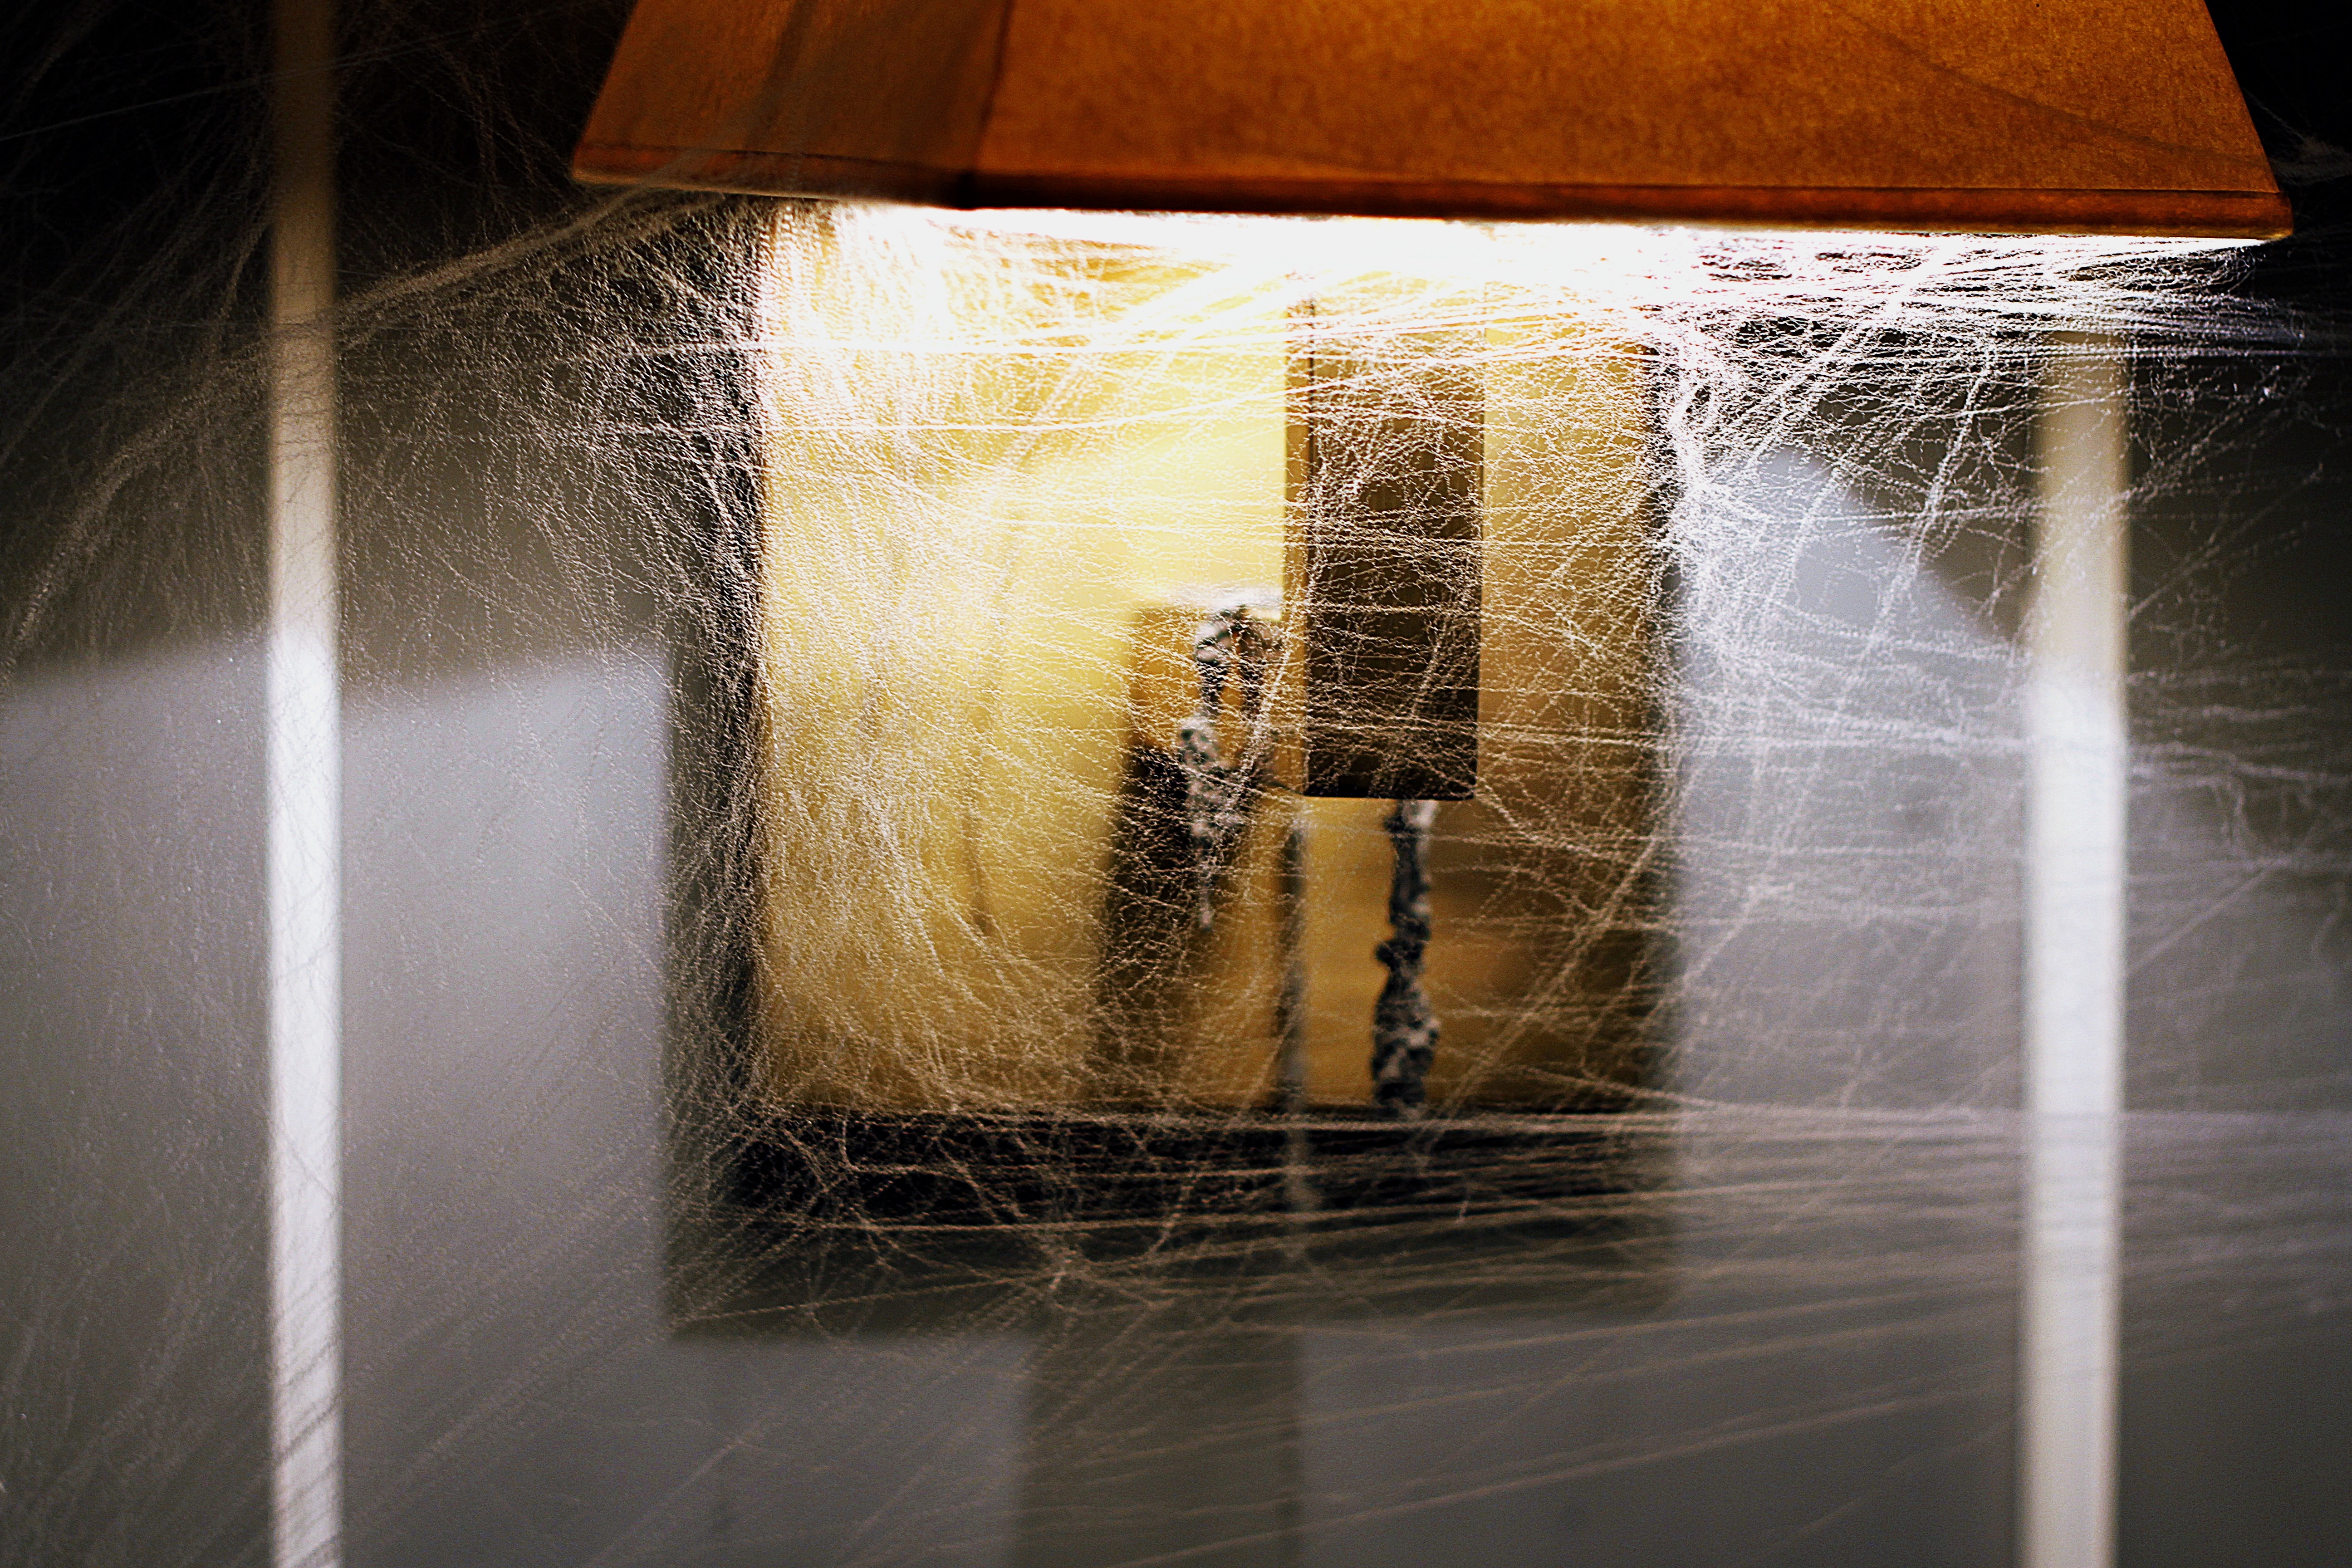
light, sunlight, glass, wall, reflection, color, darkness, interior design, art, photograph, shape